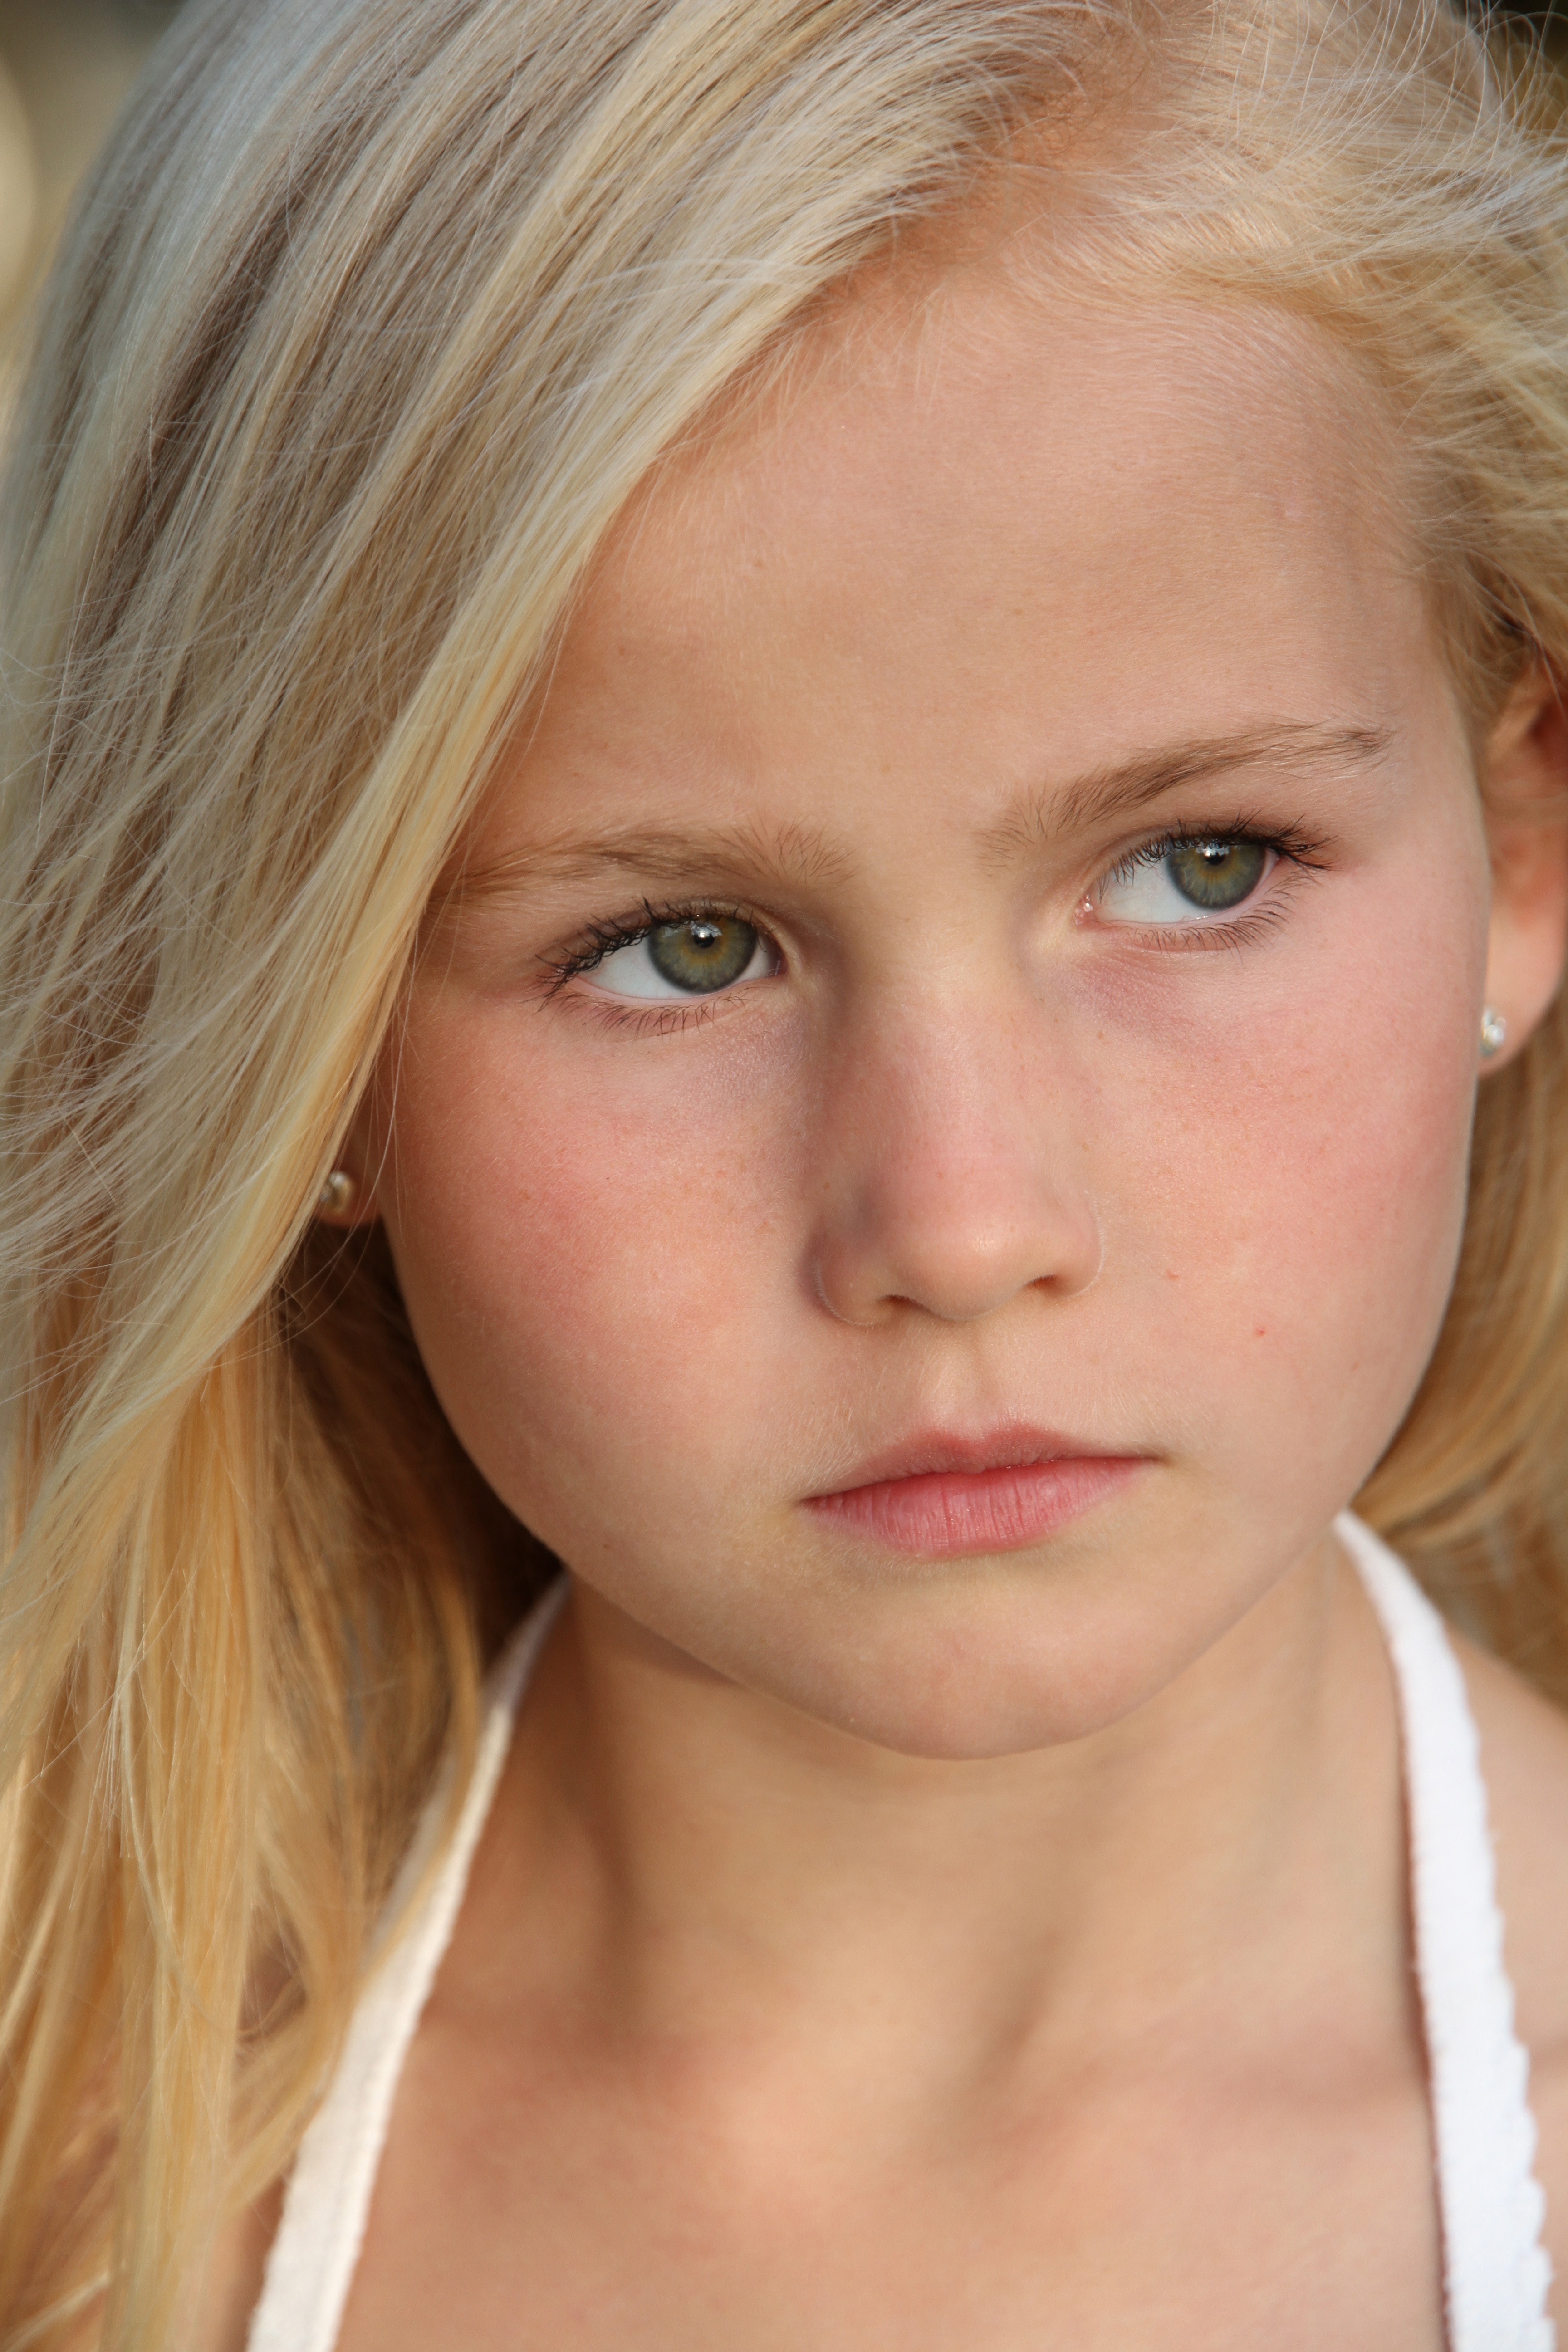
person, girl, woman, hair, photography, portrait, model, blonde, lip, hairstyle, eyebrow, mouth, long hair, freckle, close up, human body, face, nose, cheek, eye, head, skin, beauty, blond, organ, seriously, green eyes, brown hair, portrait photography, human hair color, layered hair